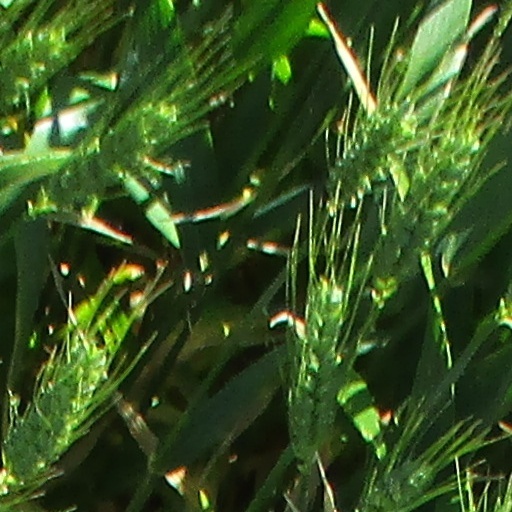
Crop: wheat